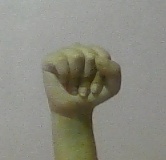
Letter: saad